Howard Dean

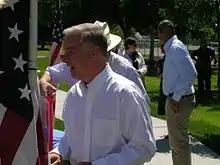
Dean at a Democratic Party event in Pocatello, Idaho, August 2007

Dean was elected Chairman of the Democratic National Committee (DNC) on February 12, 2005, after all his opponents dropped out of the race when it became apparent Dean had the votes to become chair. Those opponents included former Congressman Martin Frost, former Denver Mayor Wellington Webb, former Congressman and 9/11 Commissioner Tim Roemer, and strategists Donnie Fowler, David Leland, and Simon Rosenberg.